Taronga Zoo

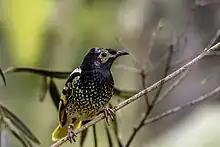
Regent honeyeater

Taronga has been involved in numerous conservation captive breeding programs for endangered and vulnerable species for more than fifty years when the zoos management changed Taronga's trajectory away from general visitor entertainment to focus on assisting species that are threatened in their wild habitats.